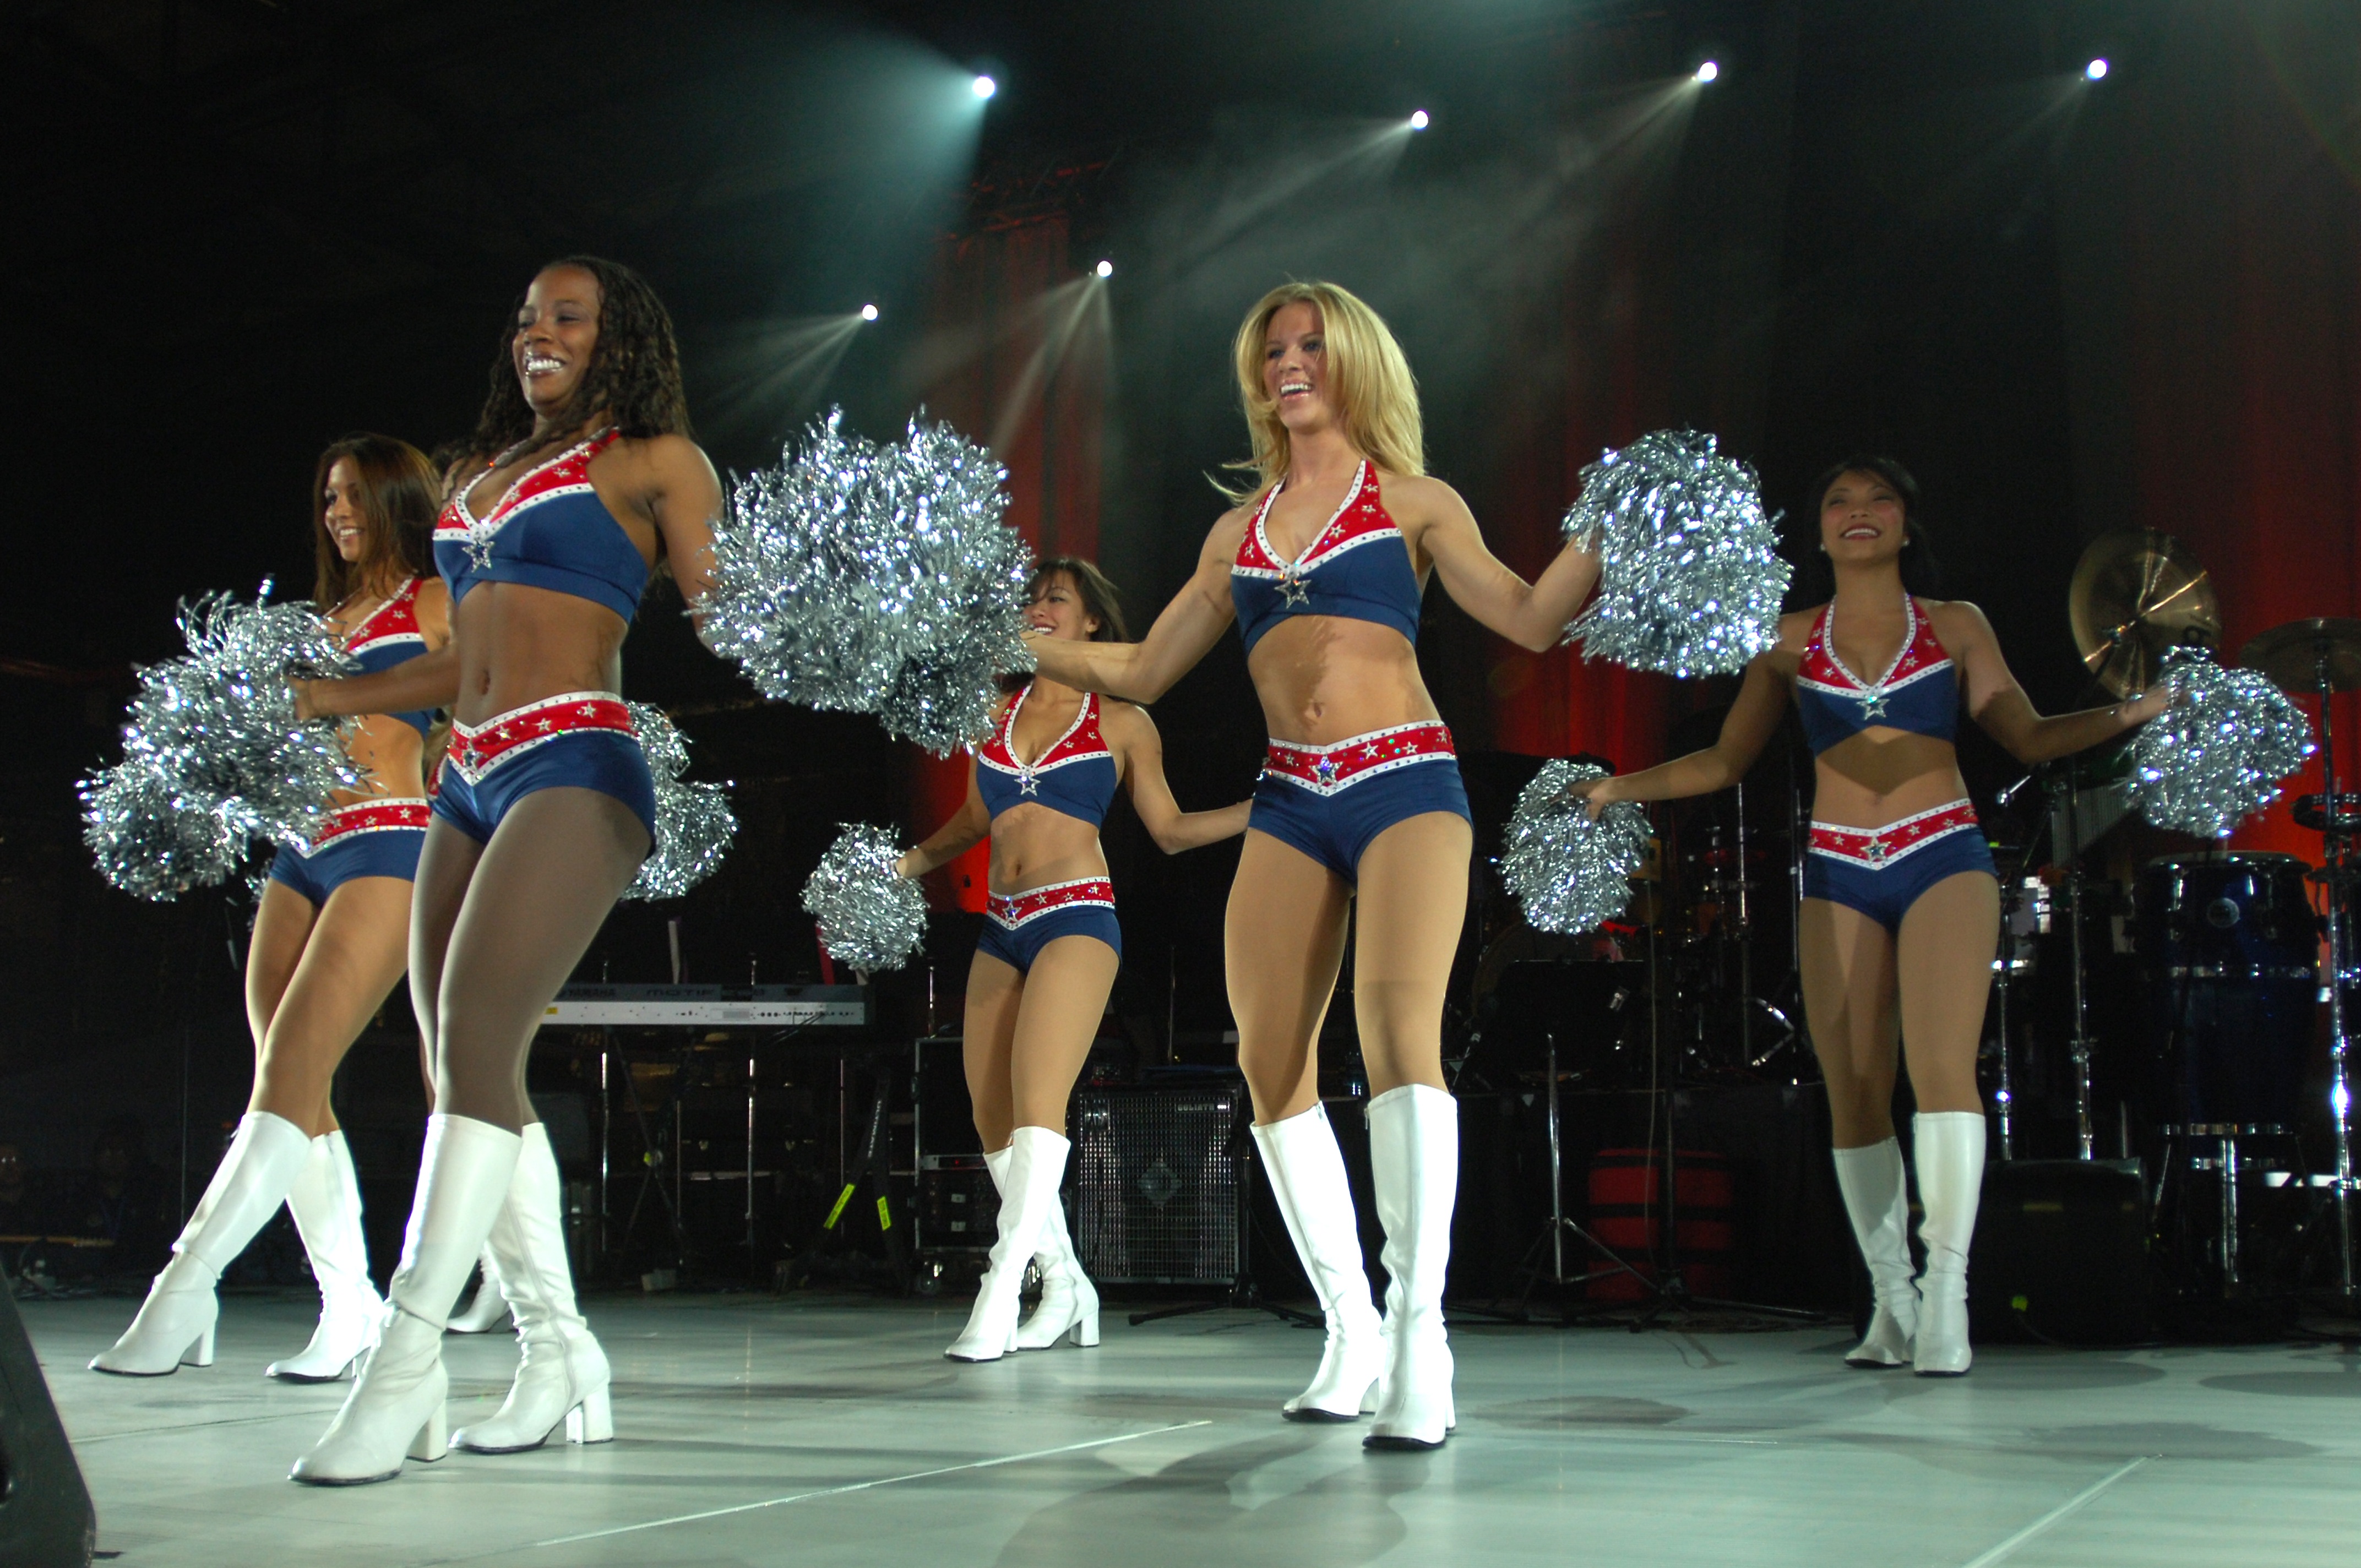
sport, cute, dance, cheering, professional, football, smile, american, team, sports, performance, females, uniform, event, attractive, athletes, entertainment, adult, nfl, cheerleaders, performing arts, cheerleading, team sport, musical theatre